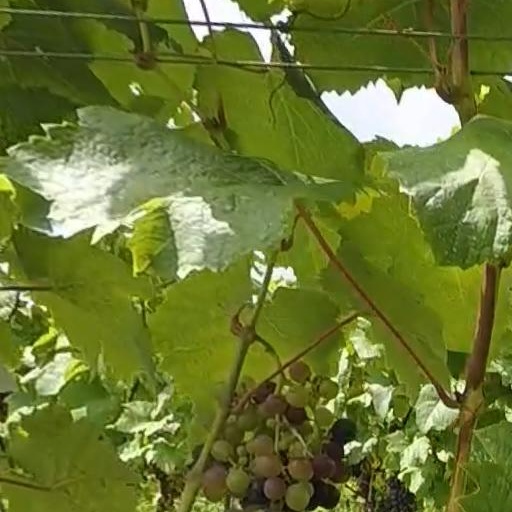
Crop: grape